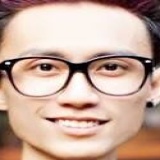
ca sĩ Lynk Lee